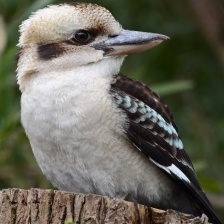
Species: KOOKABURRA
Scientific name: DACELO